Luke the Evangelist

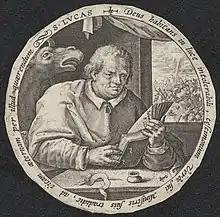
Print of Luke the Evangelist

Many scholars believe that Luke was a physician who lived in the Hellenistic city of Antioch in Ancient Syria, born of a Greek family, although some scholars and theologians think Luke was a Hellenic Jew. While it has been widely accepted that the theology of Luke–Acts points to a gentile Christian writing for a gentile audience, some have concluded that it is more plausible that Luke–Acts is directed to a community made up of both Jewish and gentile Christians since there is stress on the scriptural roots of the gentile mission (see the use of Isaiah 49:6 in Luke–Acts). DNA testing on what some Christian tradition holds to be his body has revealed it to be of Syrian ancestry.